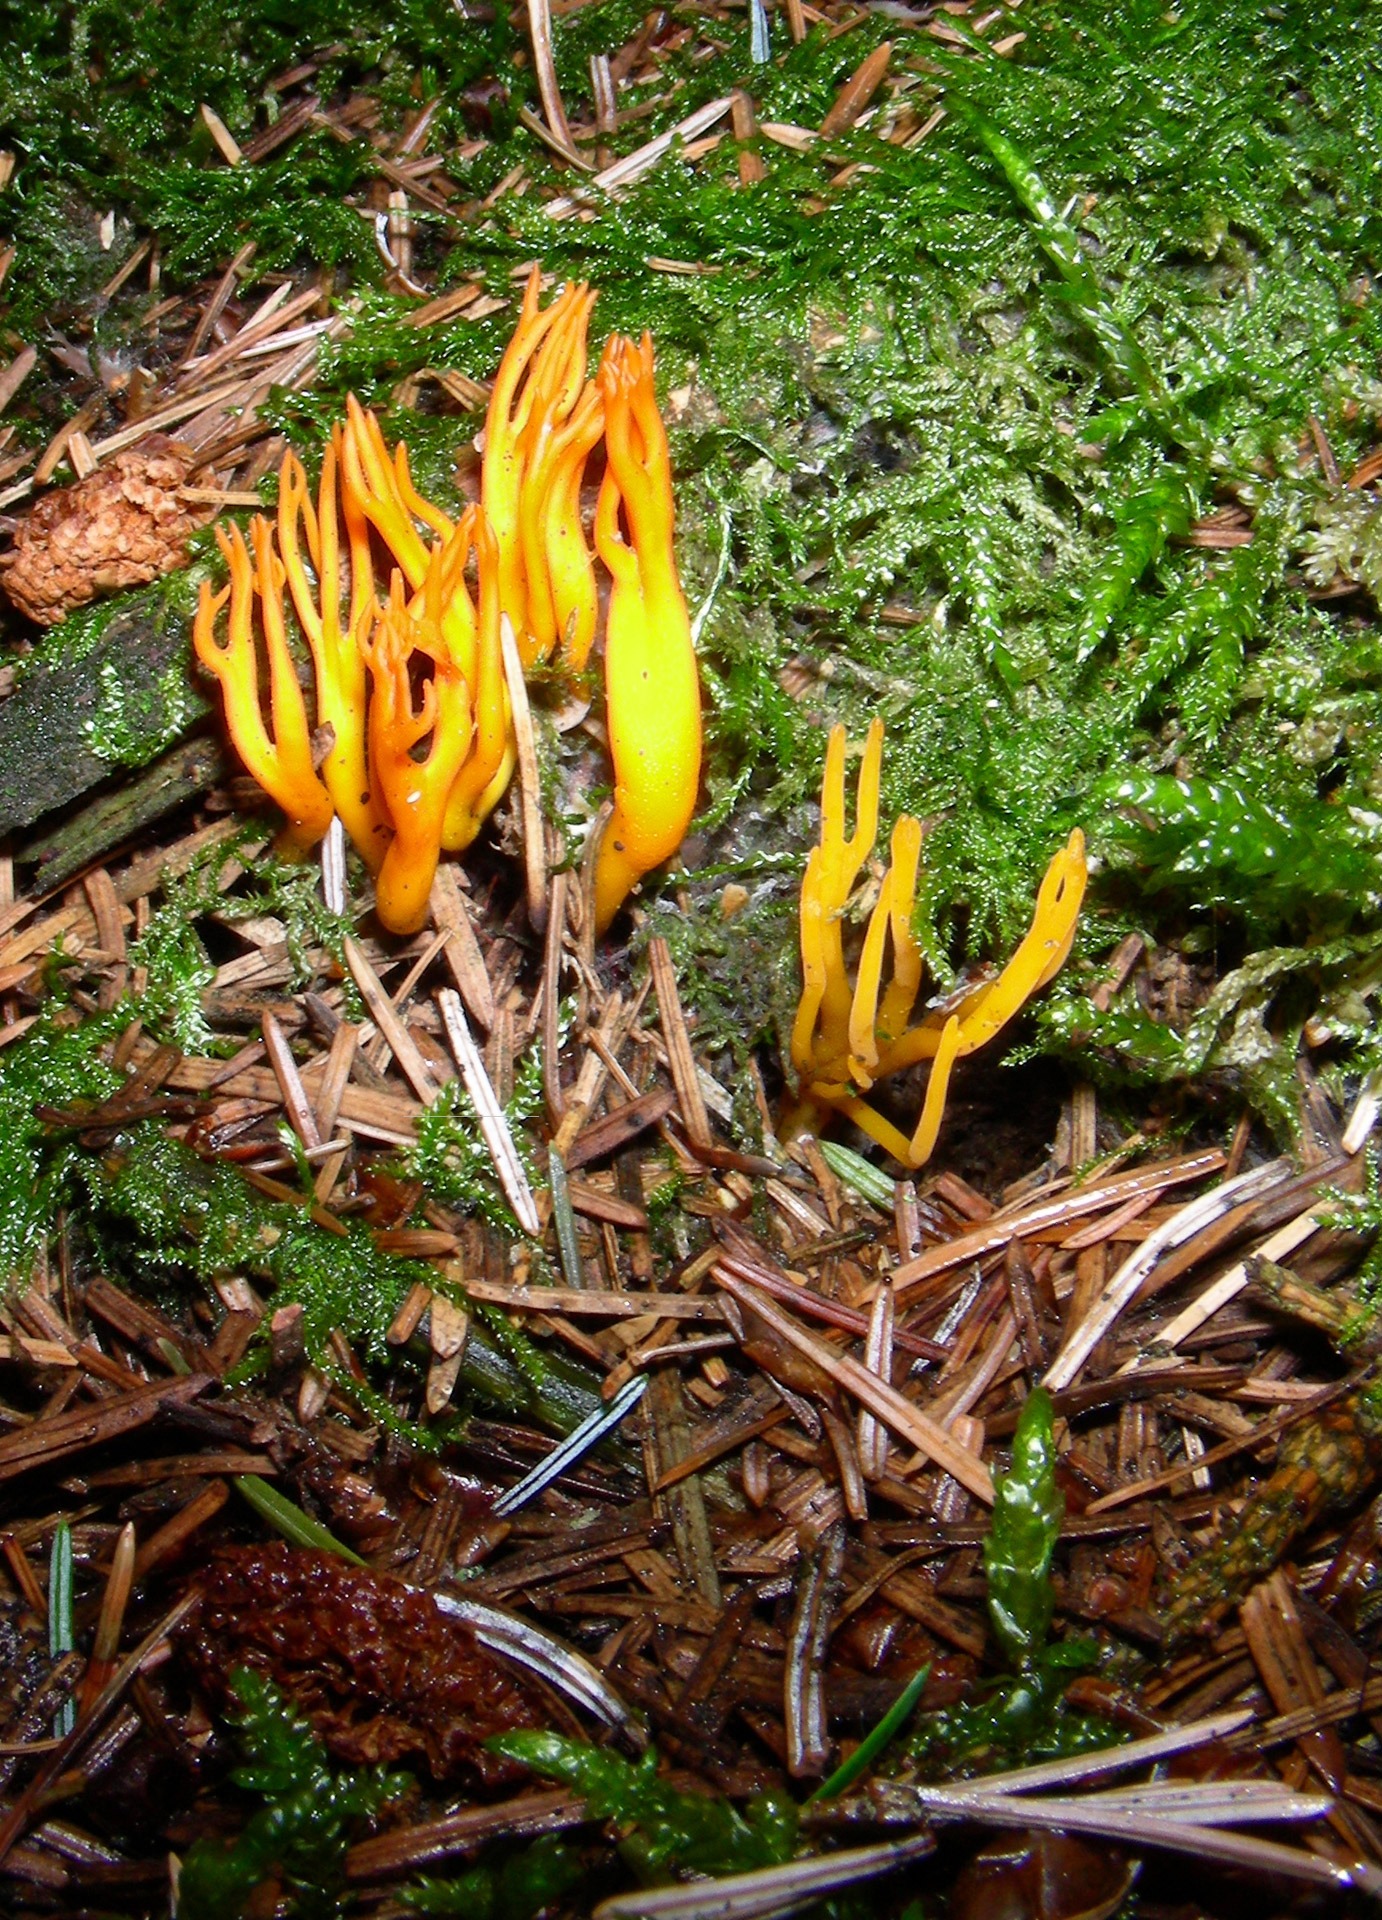
forest, plant, wood, leaf, fall, flower, europe, jungle, autumn, botany, mushroom, yellow, garden, flora, forest floor, mixed forest, rainforest, woodland, habitat, softwood, land plant, calocera viscosa